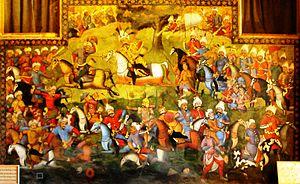
Cette page concerne l'année 1510 du calendrier julien.